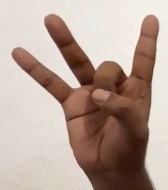
ASL sign: 8